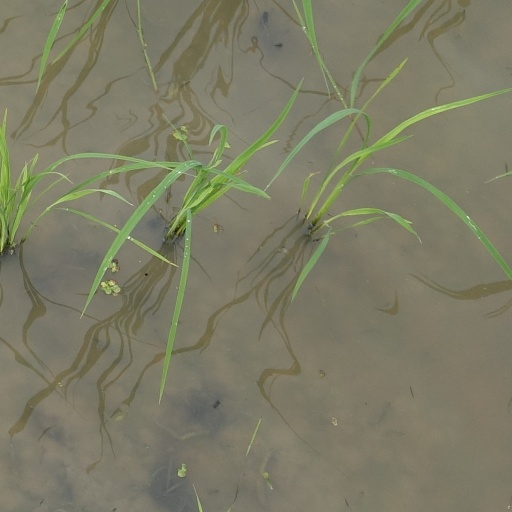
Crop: rice